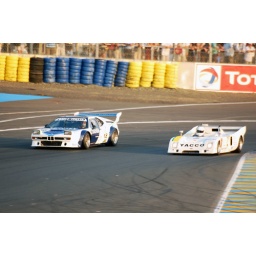
2010 9-11 JulyThe most important historic car event in the world. Around 8.000 club's cars and 500 track's cars.